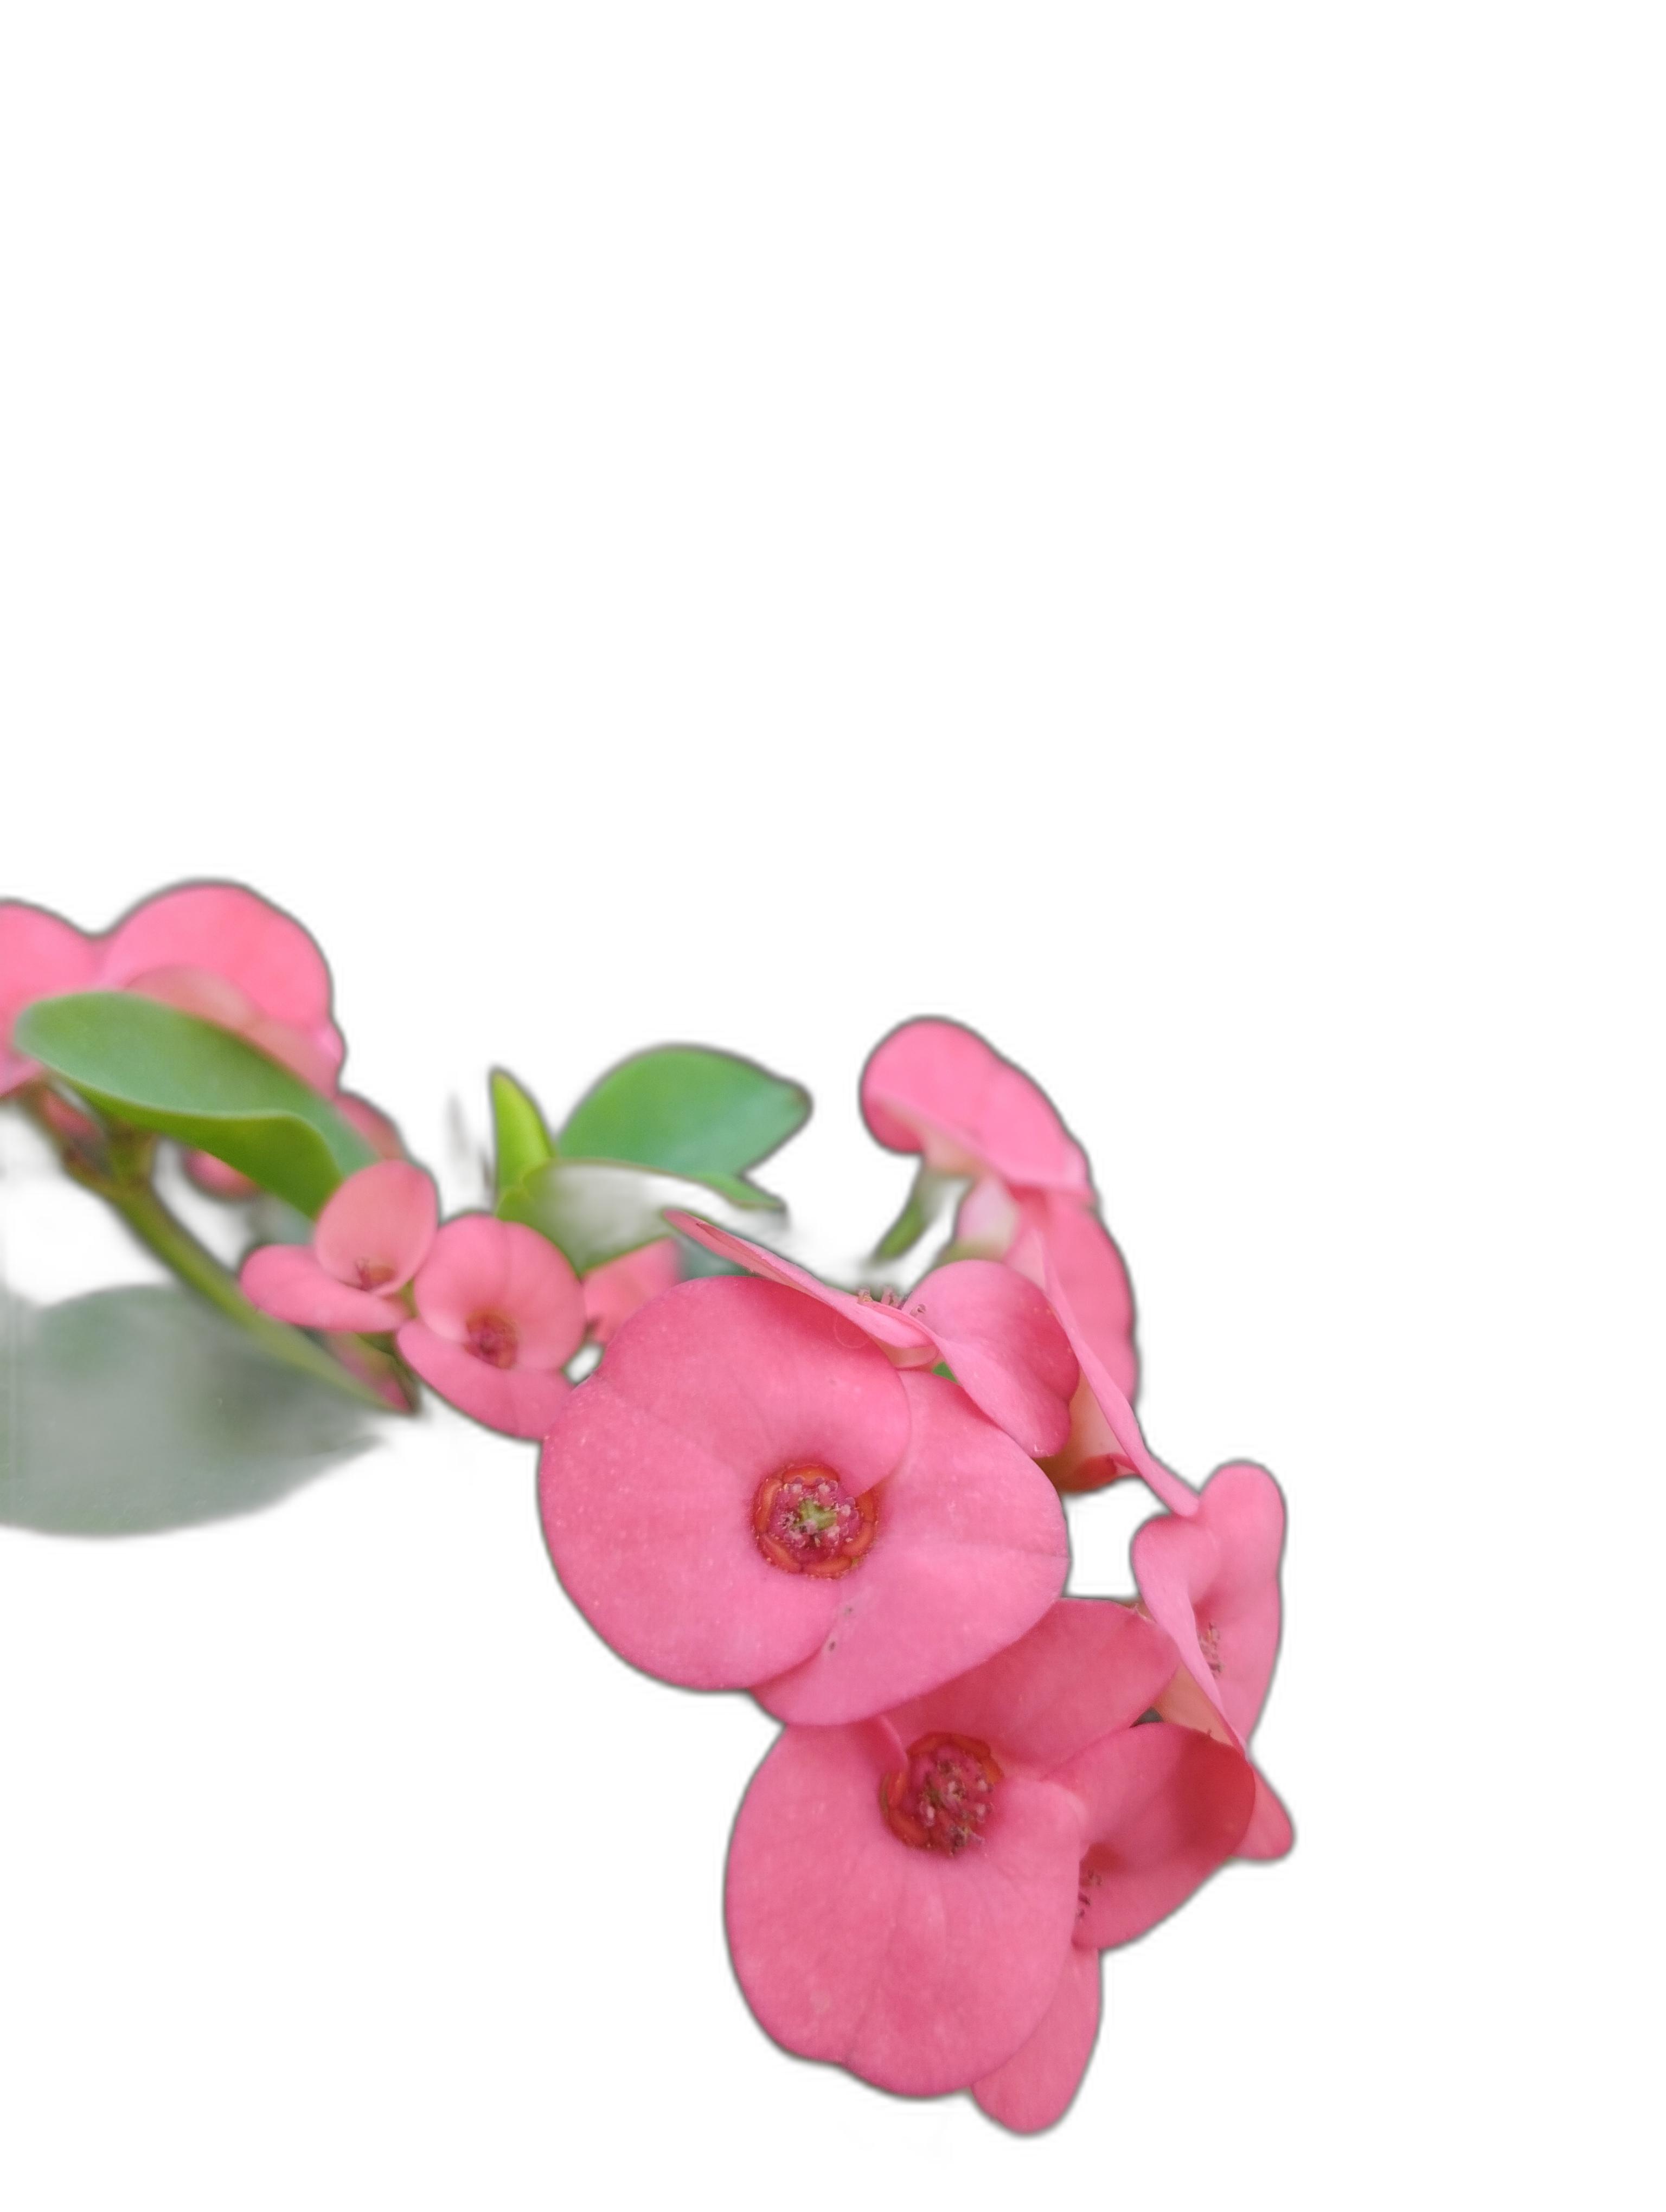
Label: Crown of thorns